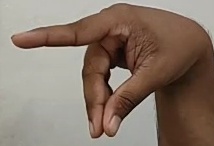
ASL sign: P